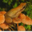
Label: frog